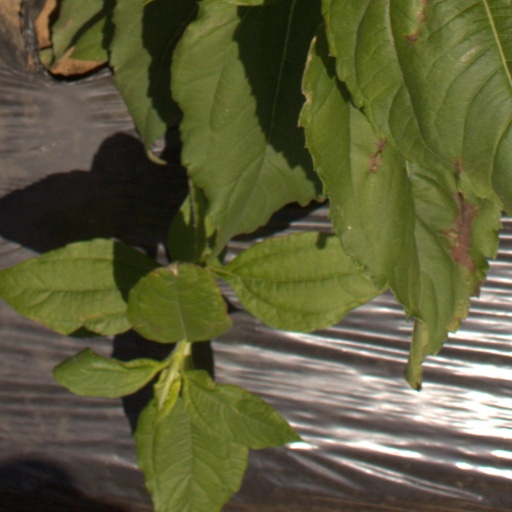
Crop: Jerusalem artichoke